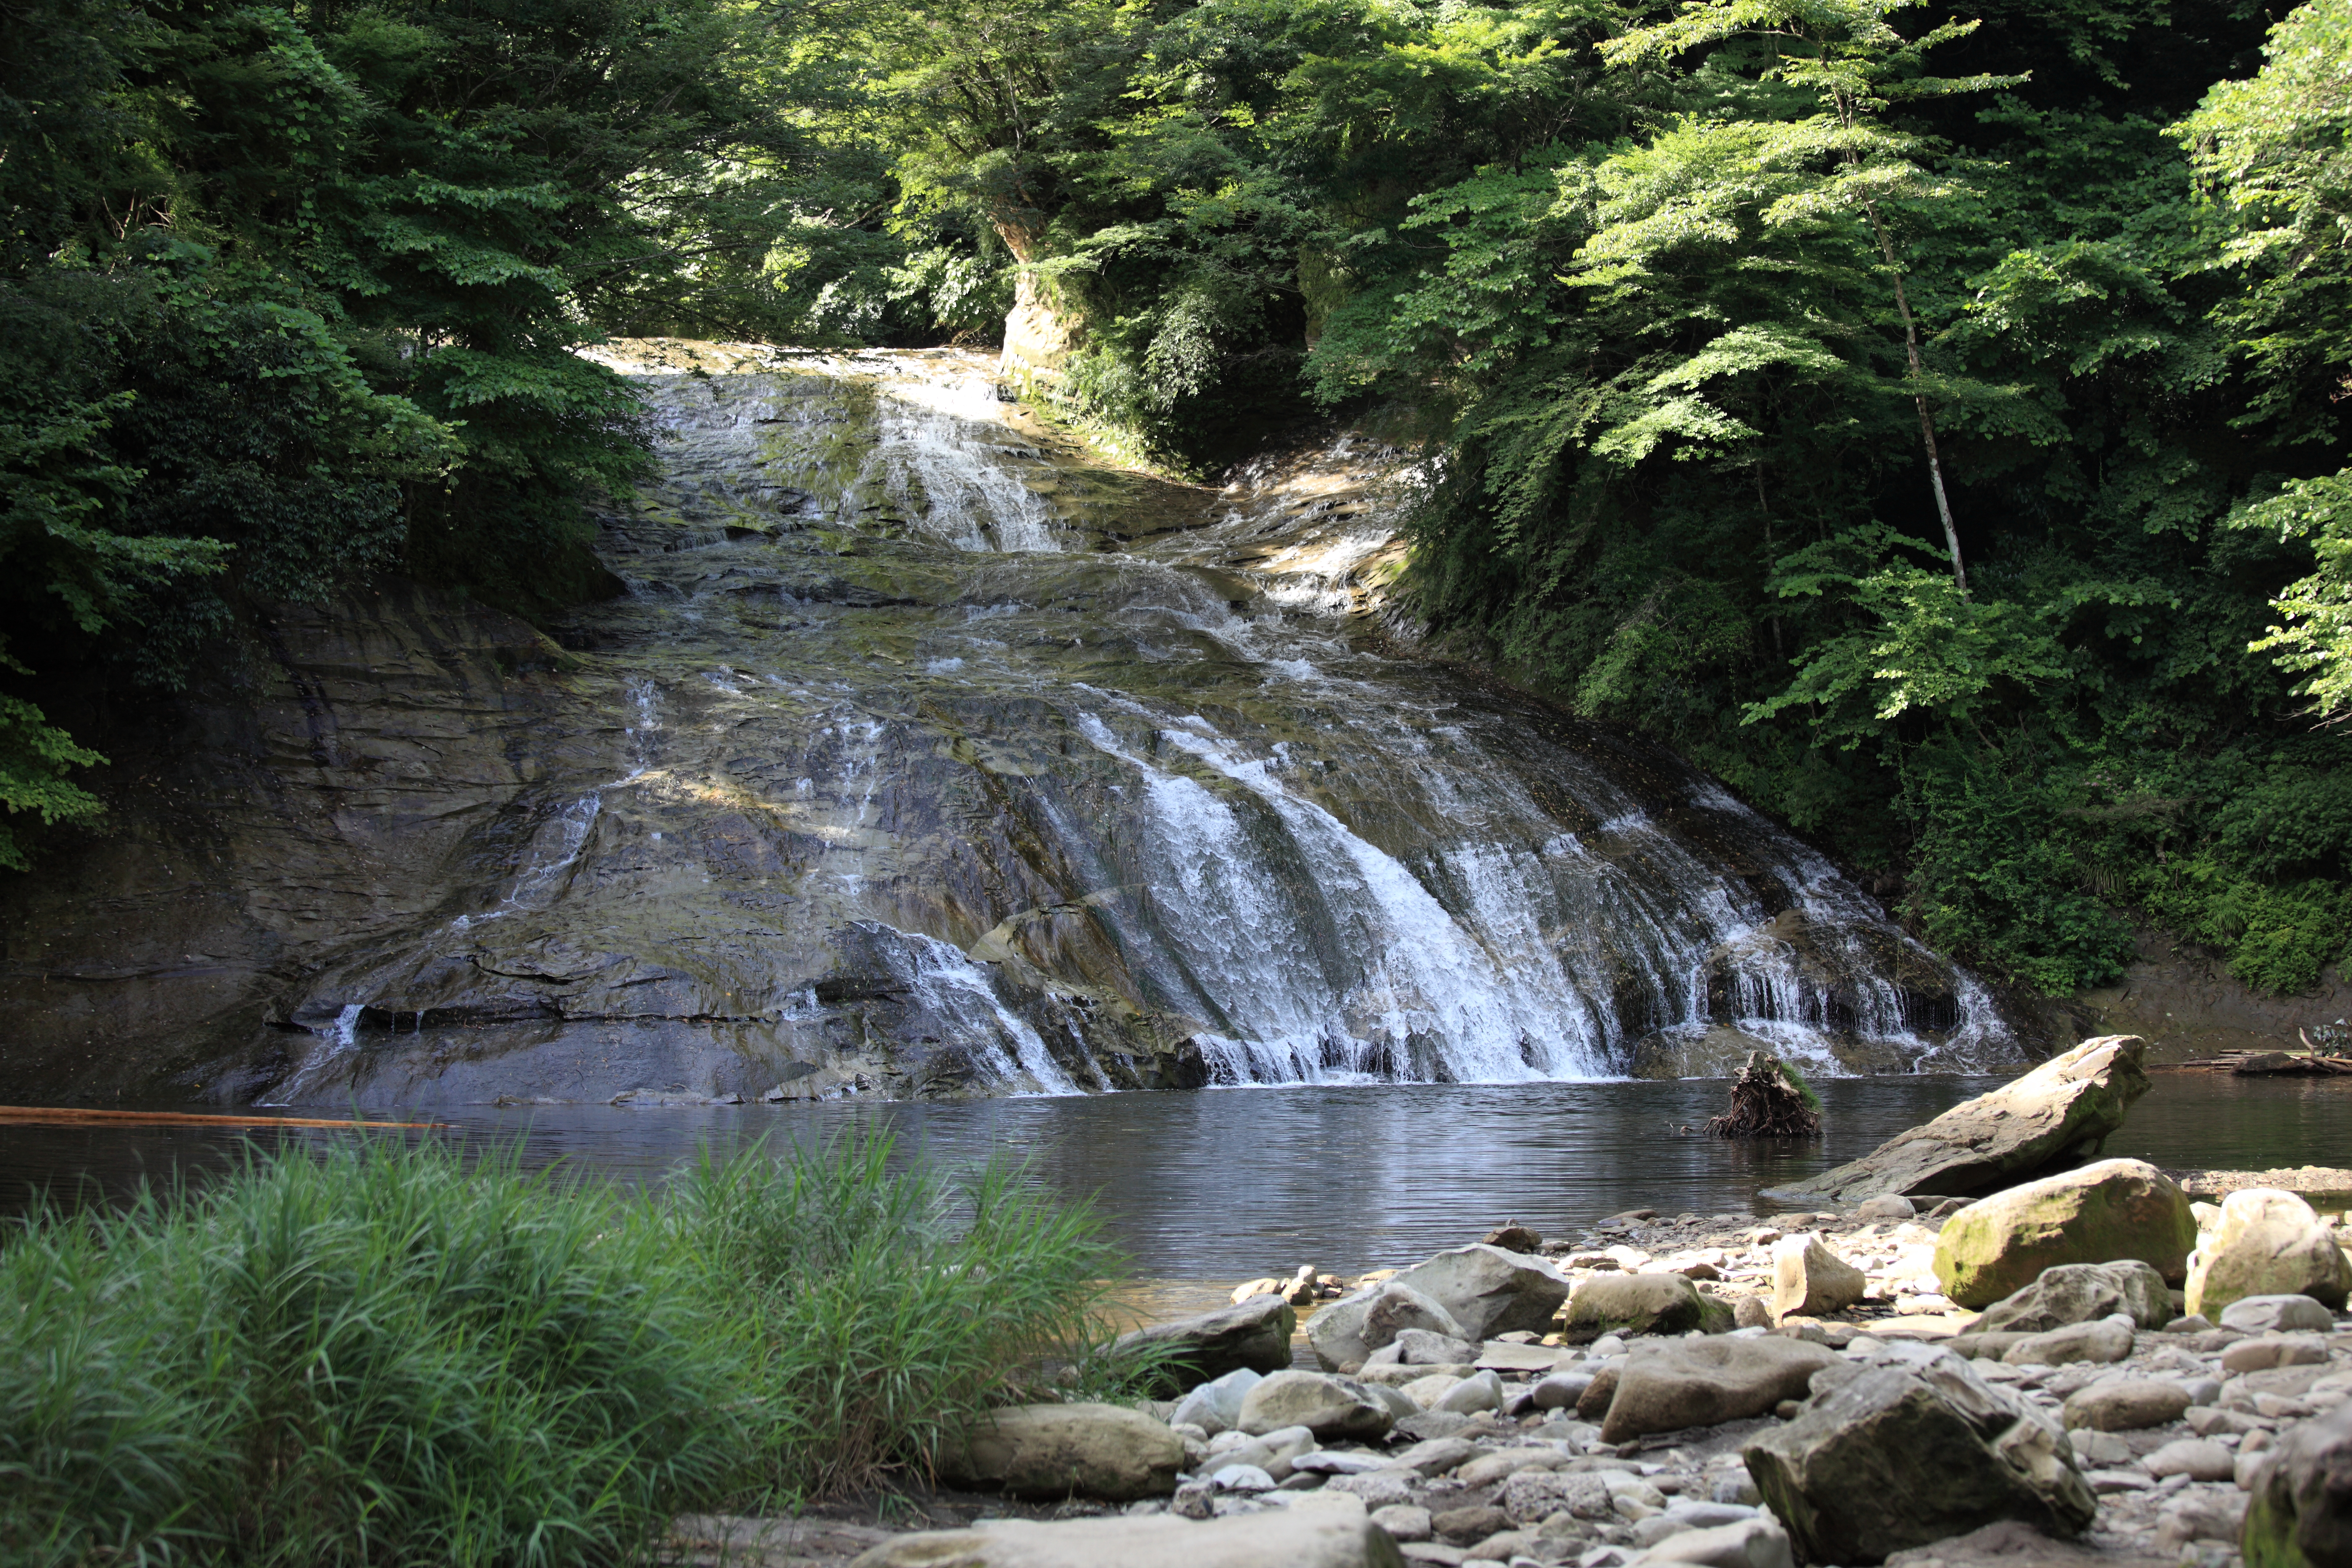
water, forest, waterfall, creek, wilderness, river, valley, stream, high, jungle, rapid, body of water, rainforest, ravine, 5d, hires, markii, water feature, watercourse, hi, res, resolution, chiba, ohtaki, isumi, wadi, awamatanotaki